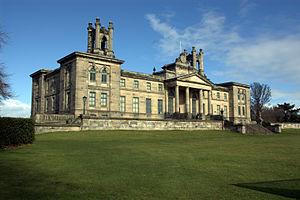
Dean Village est un ancien village situé immédiatement au nord-ouest du centre-ville d'Édimbourg, en Écosse. Elle était connue sous le nom de "Water of Leith Village" et était le centre d'une zone de meunerie prospère pendant plus de 800 ans. À une époque, il n'y avait pas moins de onze moulins en activité, entraînés par les forts courants de la rivière Water of Leith.
Modern Two, anciennement Dean Gallery, à Édimbourg, est l'une des galeries d'art nationales d'Écosse. Elle fait partie des Galeries Nationales d'Ecosse.